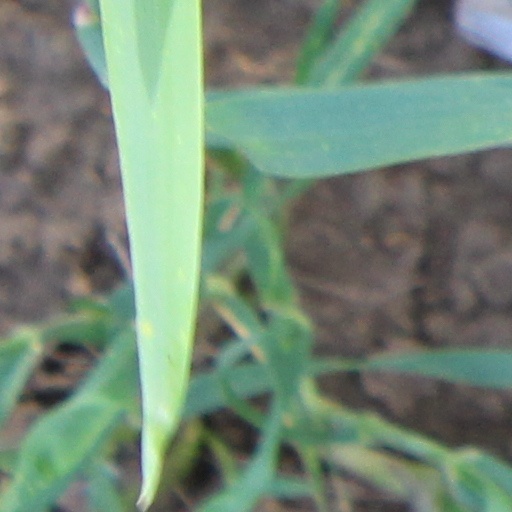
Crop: wheat